Melissa Reese

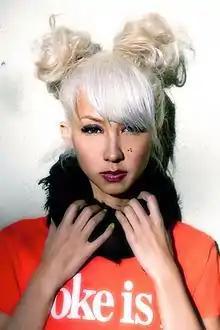
Reese in 2012

Melissa Reese (born March 1, 1990) is an American musician who has collaborated frequently with Bryan "Brain" Mantia and is a current member of hard rock band Guns N' Roses.